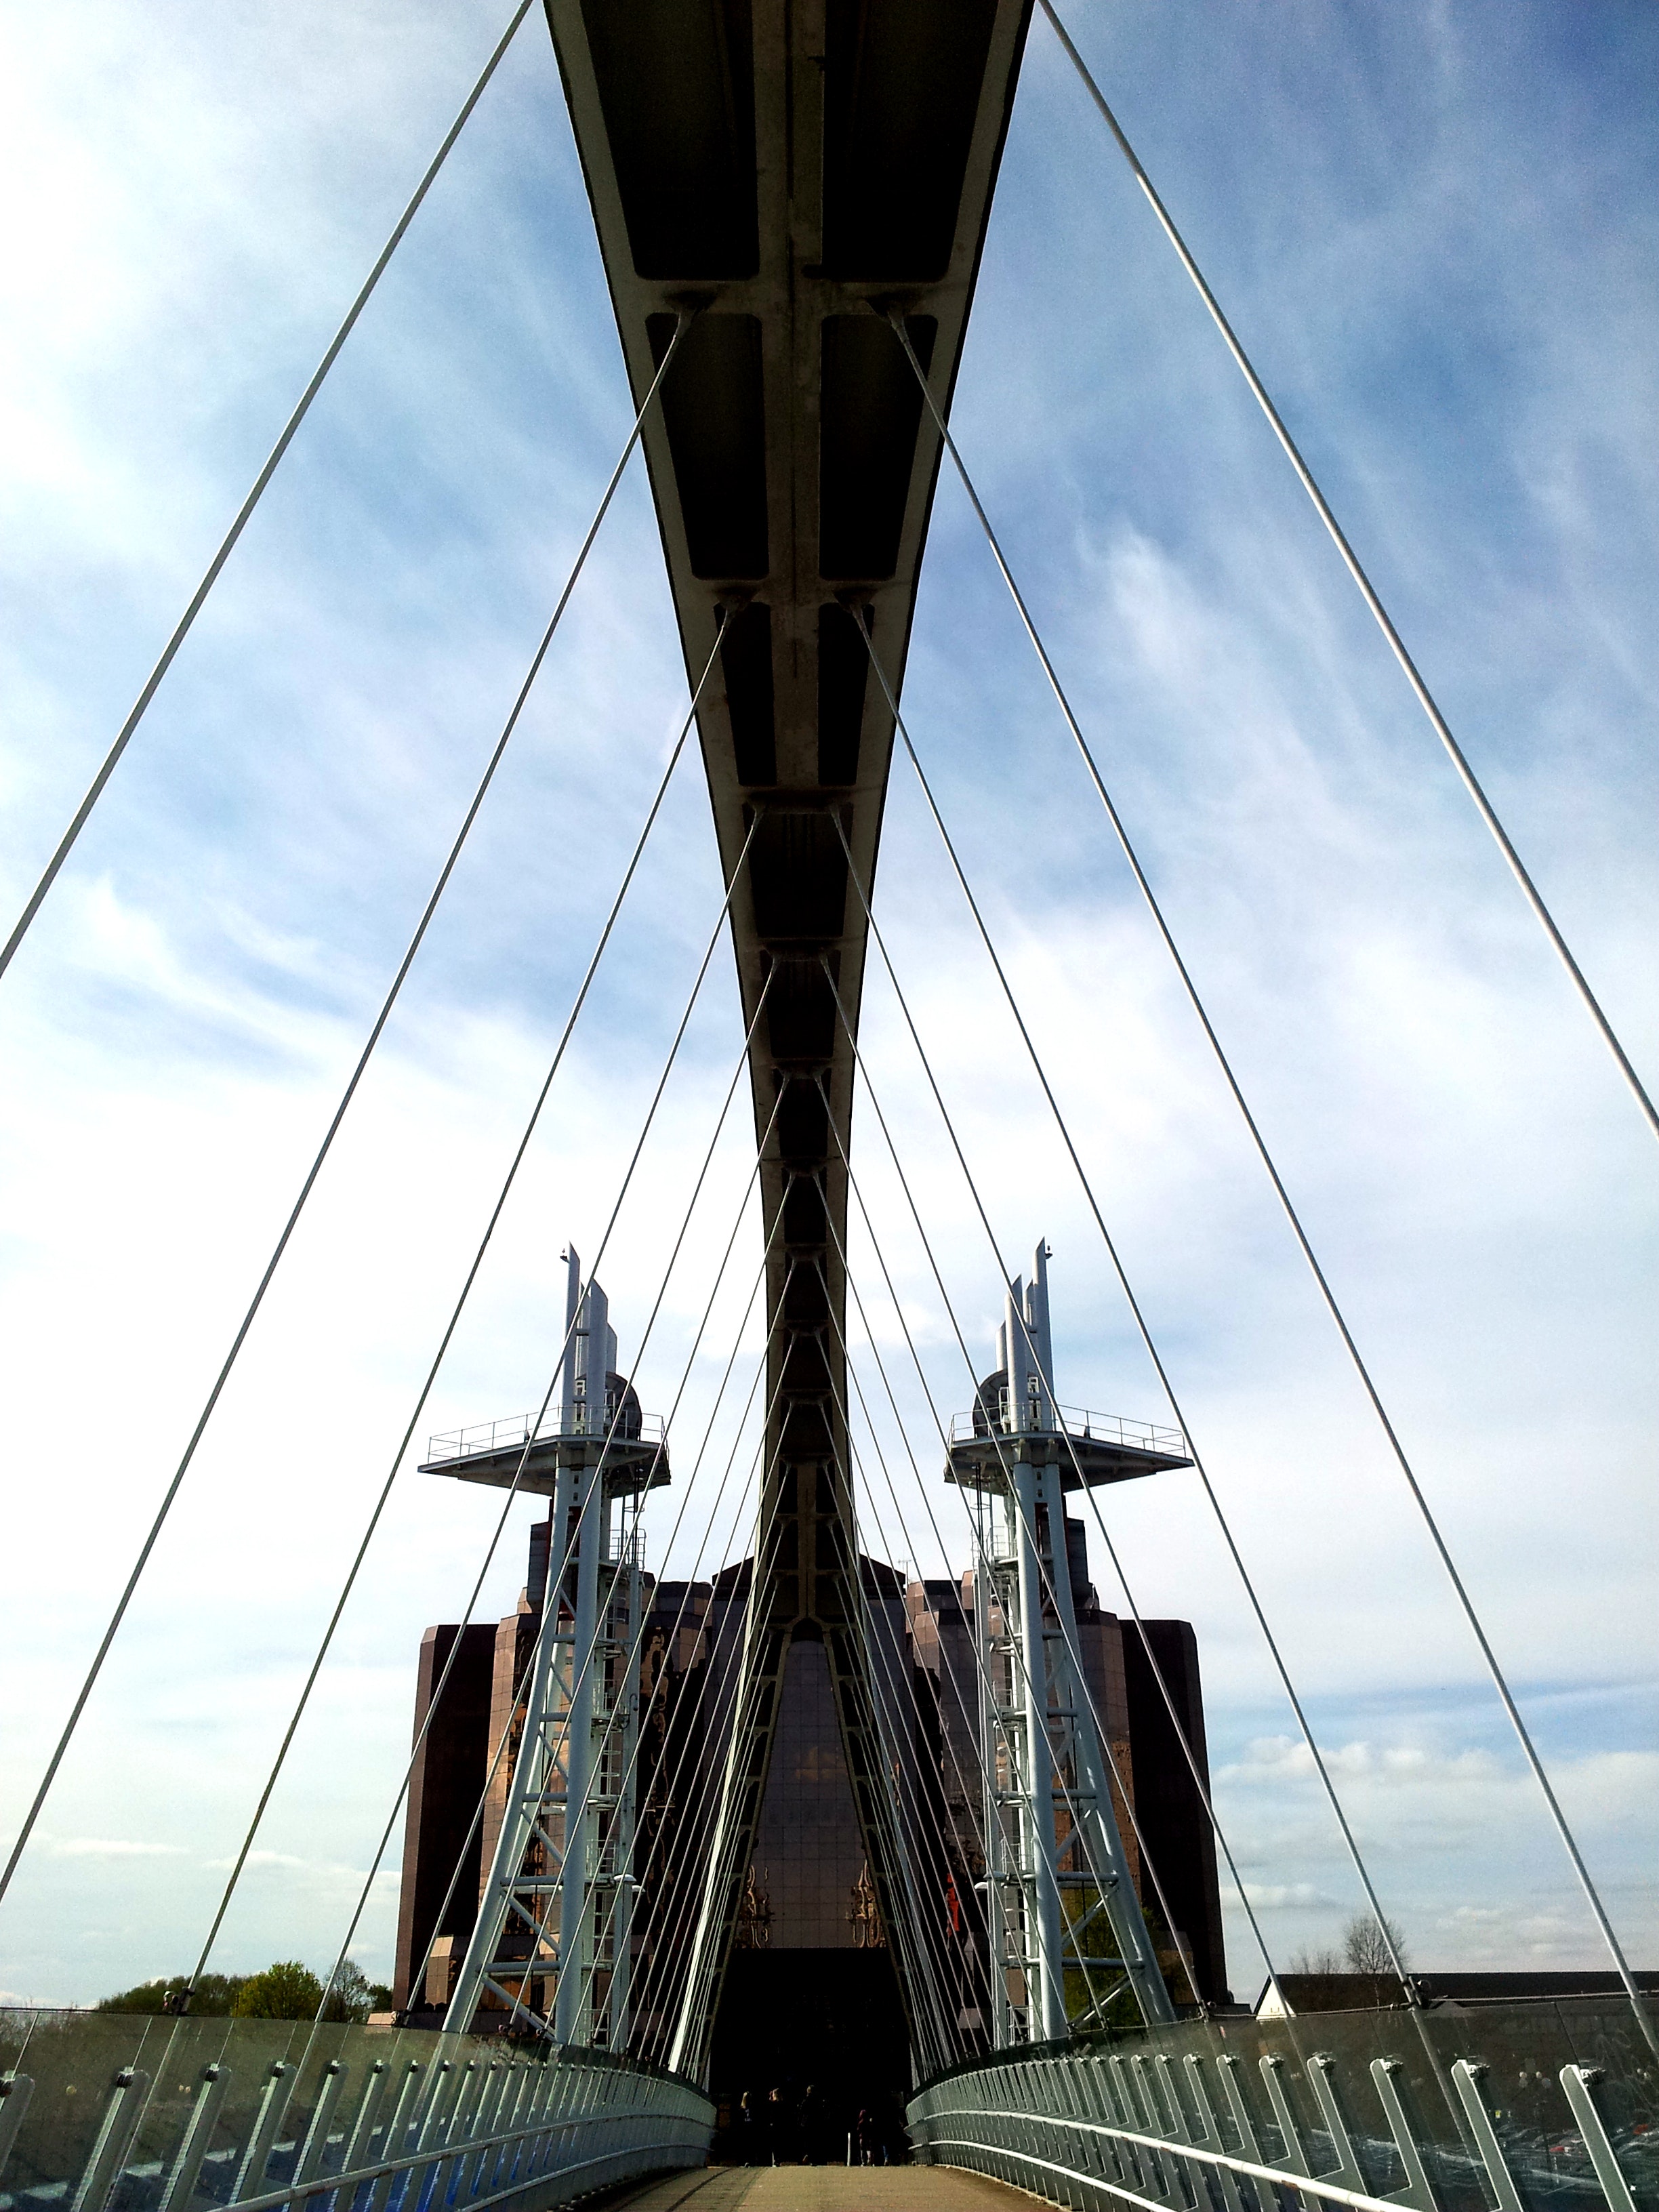
bridge, architecture, sky, suspension bridge, cable stayed bridge, infrastructure, overpass, city, symmetry, skyway, nonbuilding structure, metal